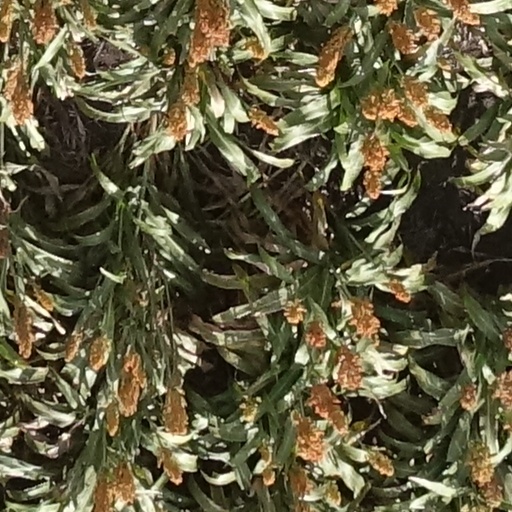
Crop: sorghum